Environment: real
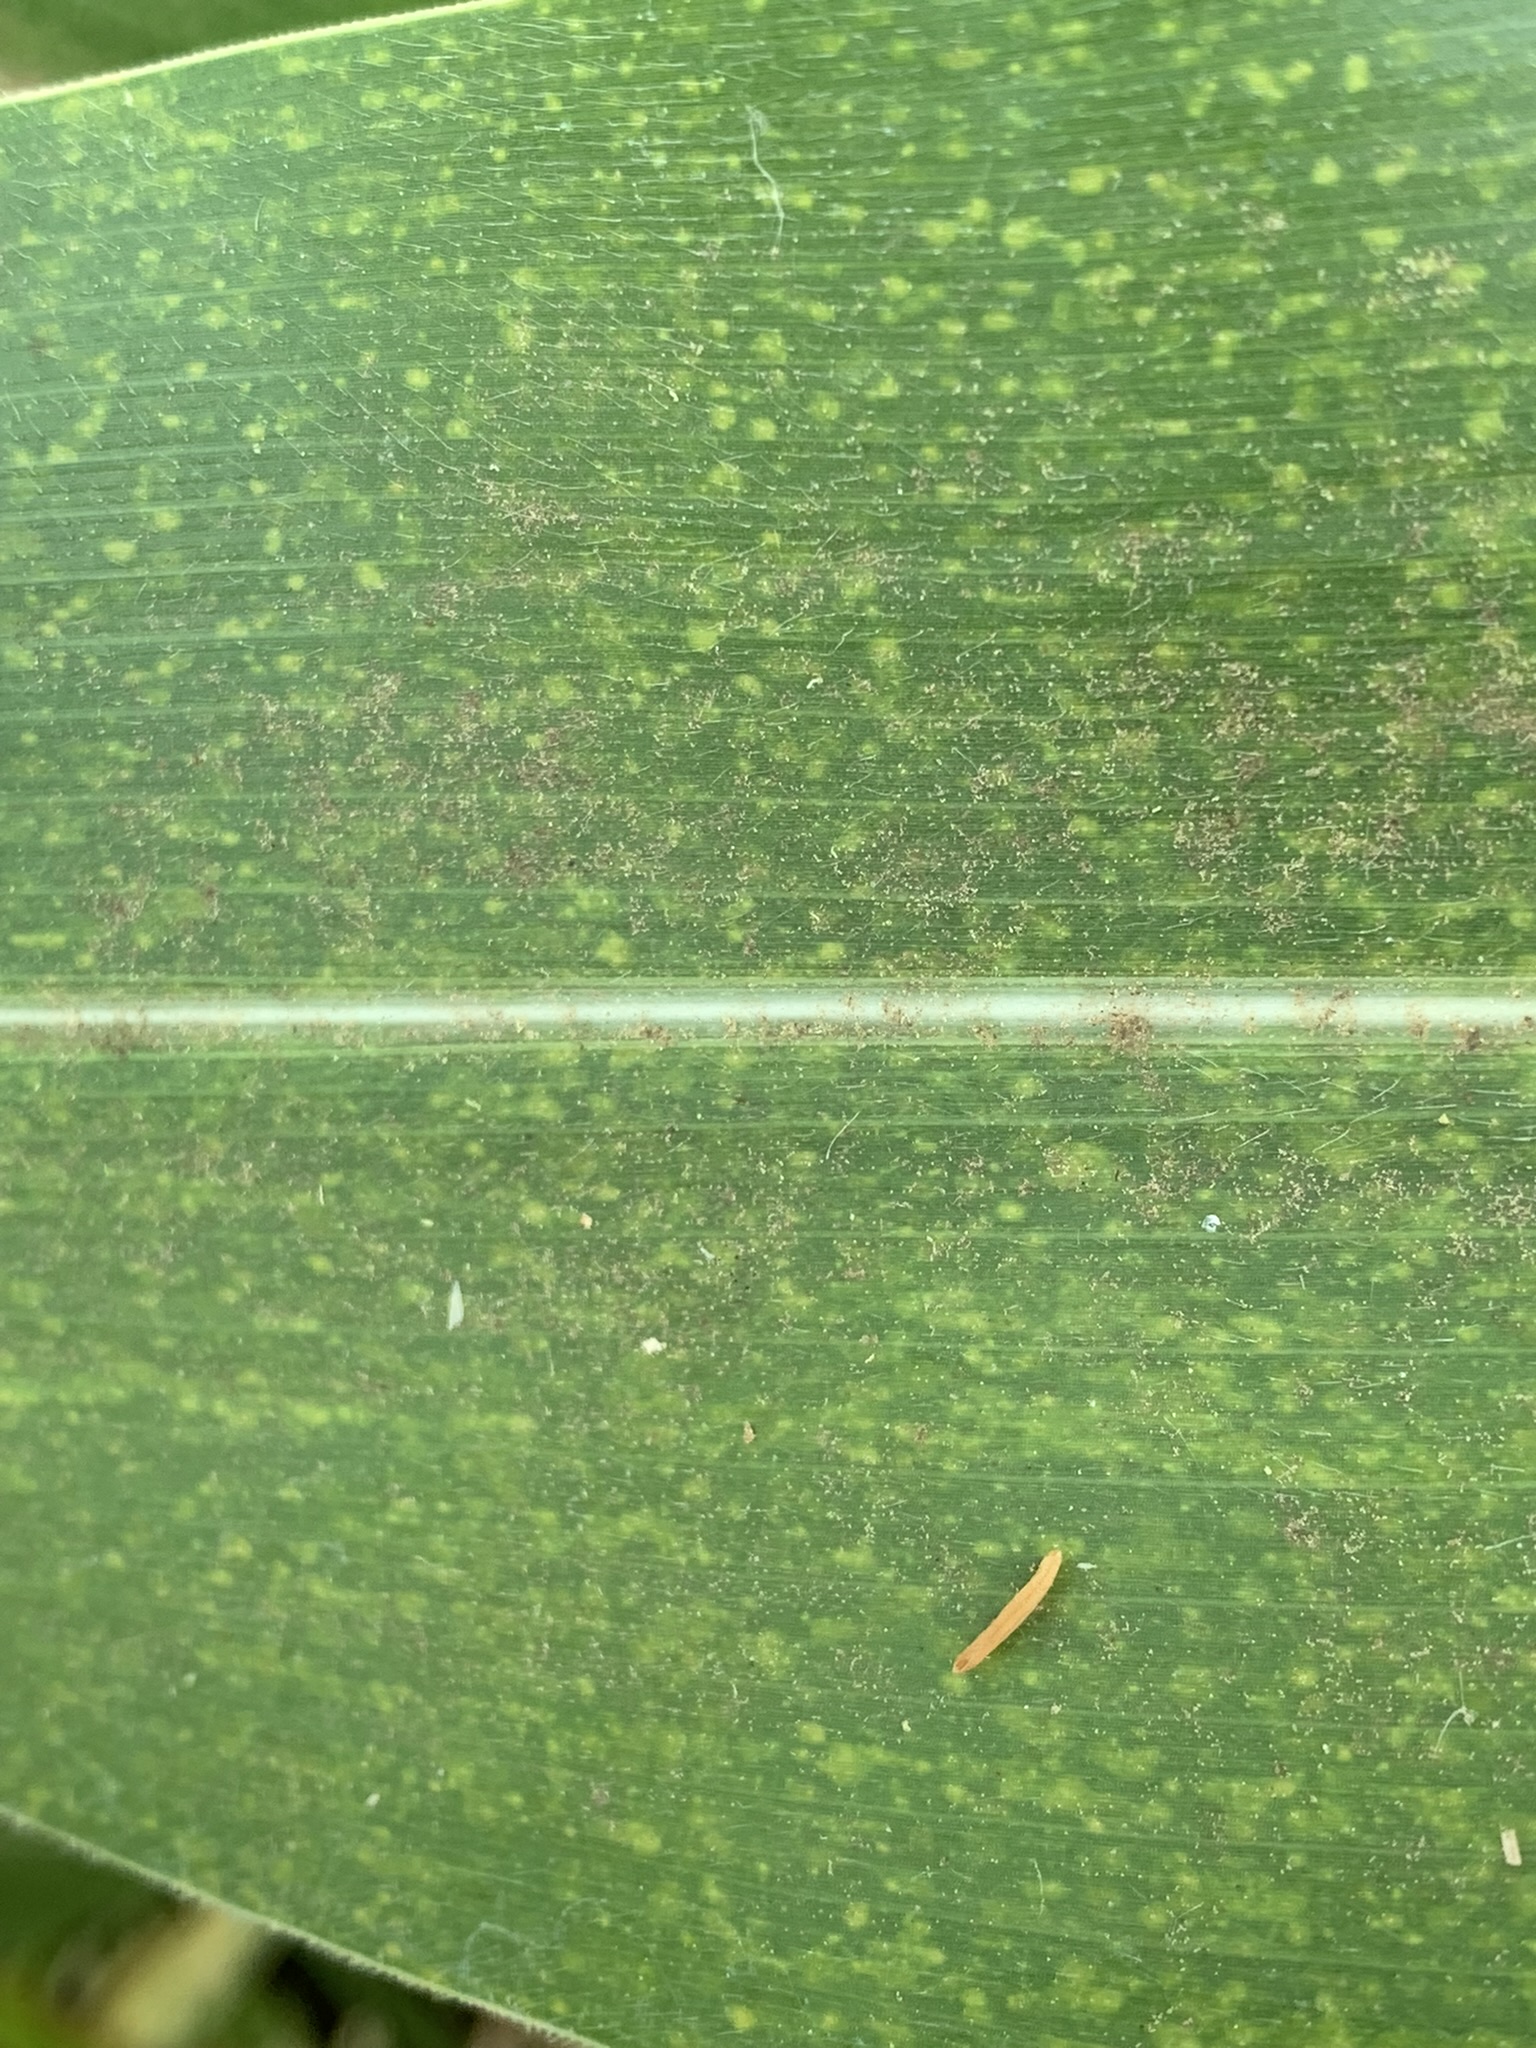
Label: lethal_necrosis